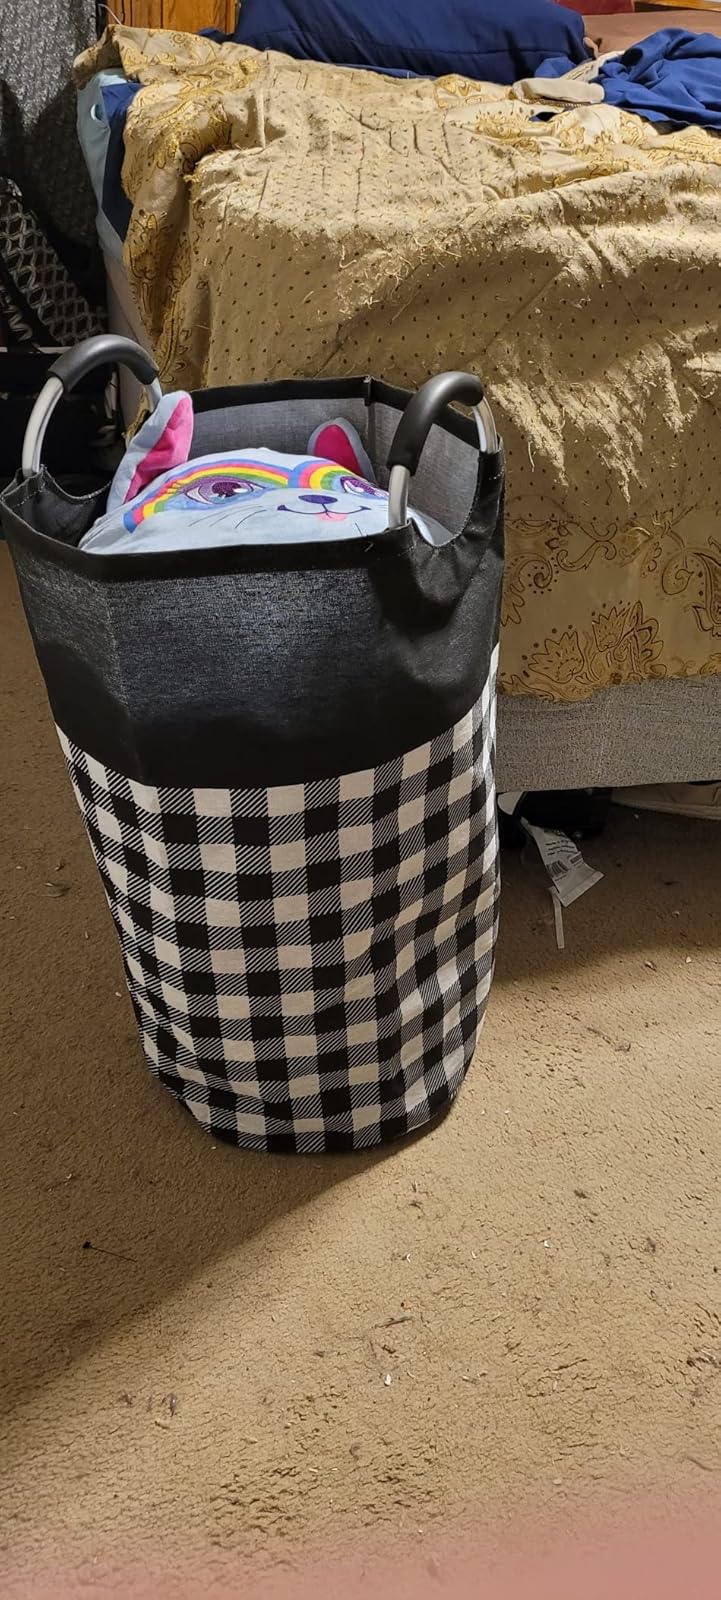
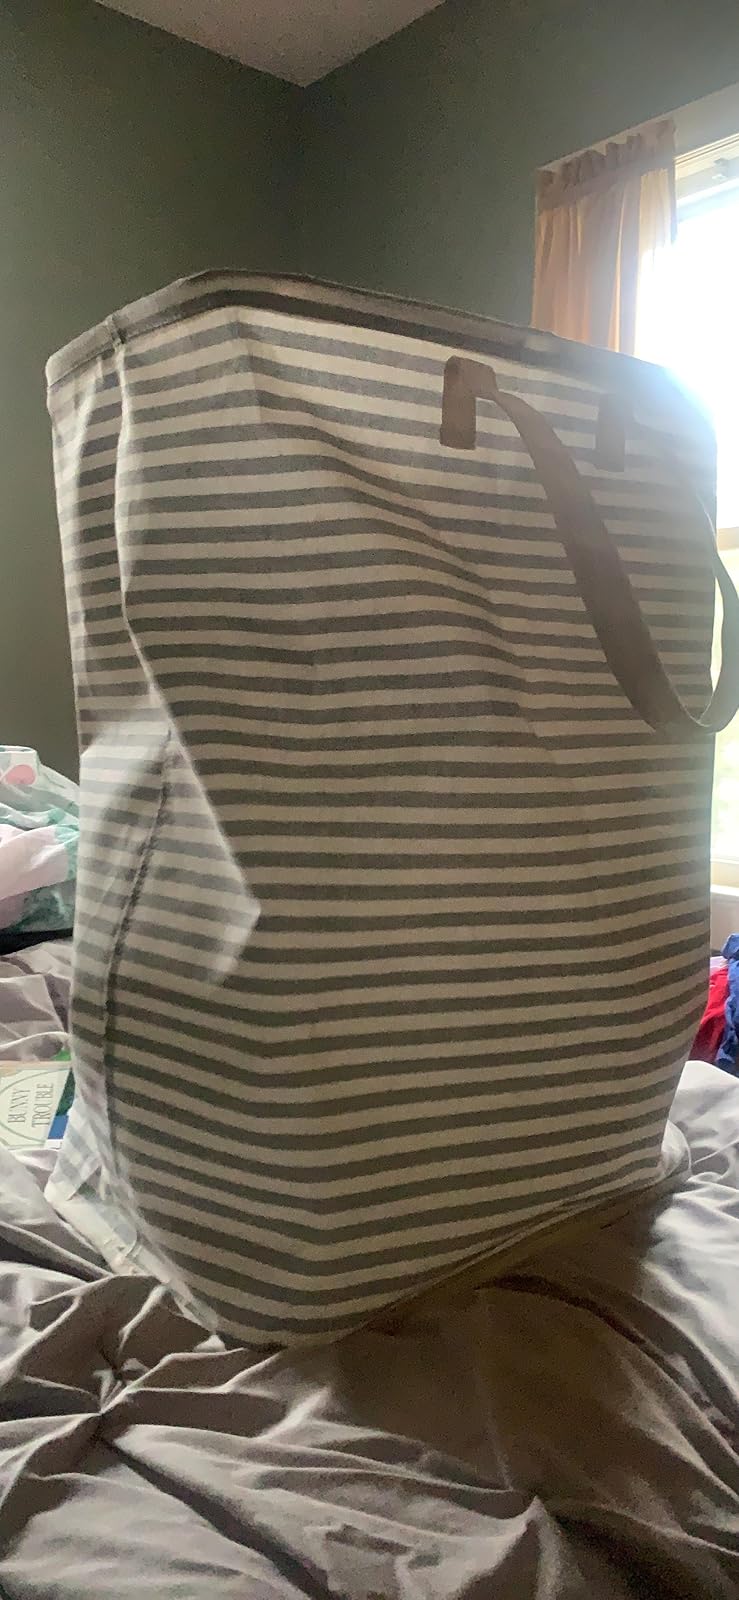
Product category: items_hamper
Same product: no